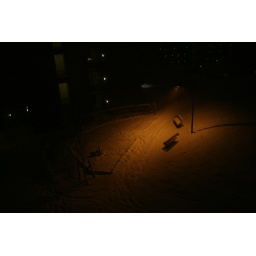
I slept over at friends house in Trondheim before I sailed with the boat, and the streetlight had this beautiful light.